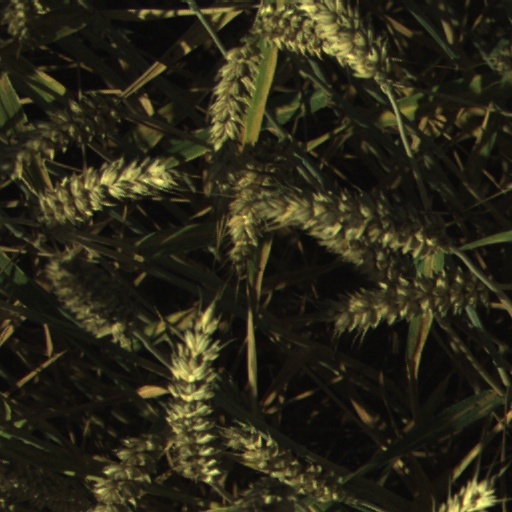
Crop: wheat